KWVN-FM

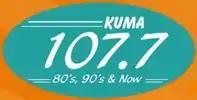
Logo as KUMA-FM

In March 1993, Pendleton Broadcasting Company, Inc., reached an agreement to sell this station and sister station KUMA-FM to Capps Broadcast Group's Round-Up Radio, Inc. The deal was approved by the FCC on July 1, 1993, and the transaction was consummated on the same day. The station applied to the FCC for the return of its original callsign and this request was granted on September 24, 1993.